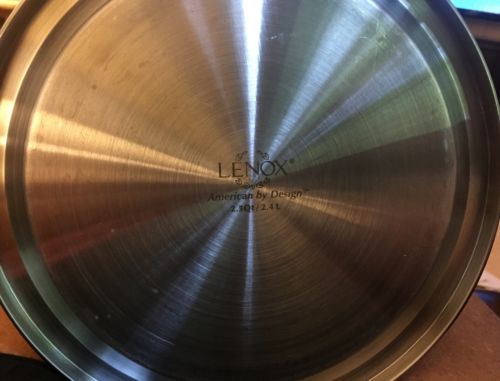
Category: kettle